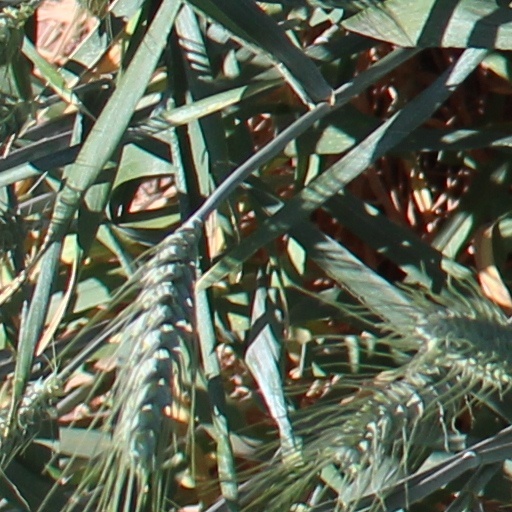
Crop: wheat